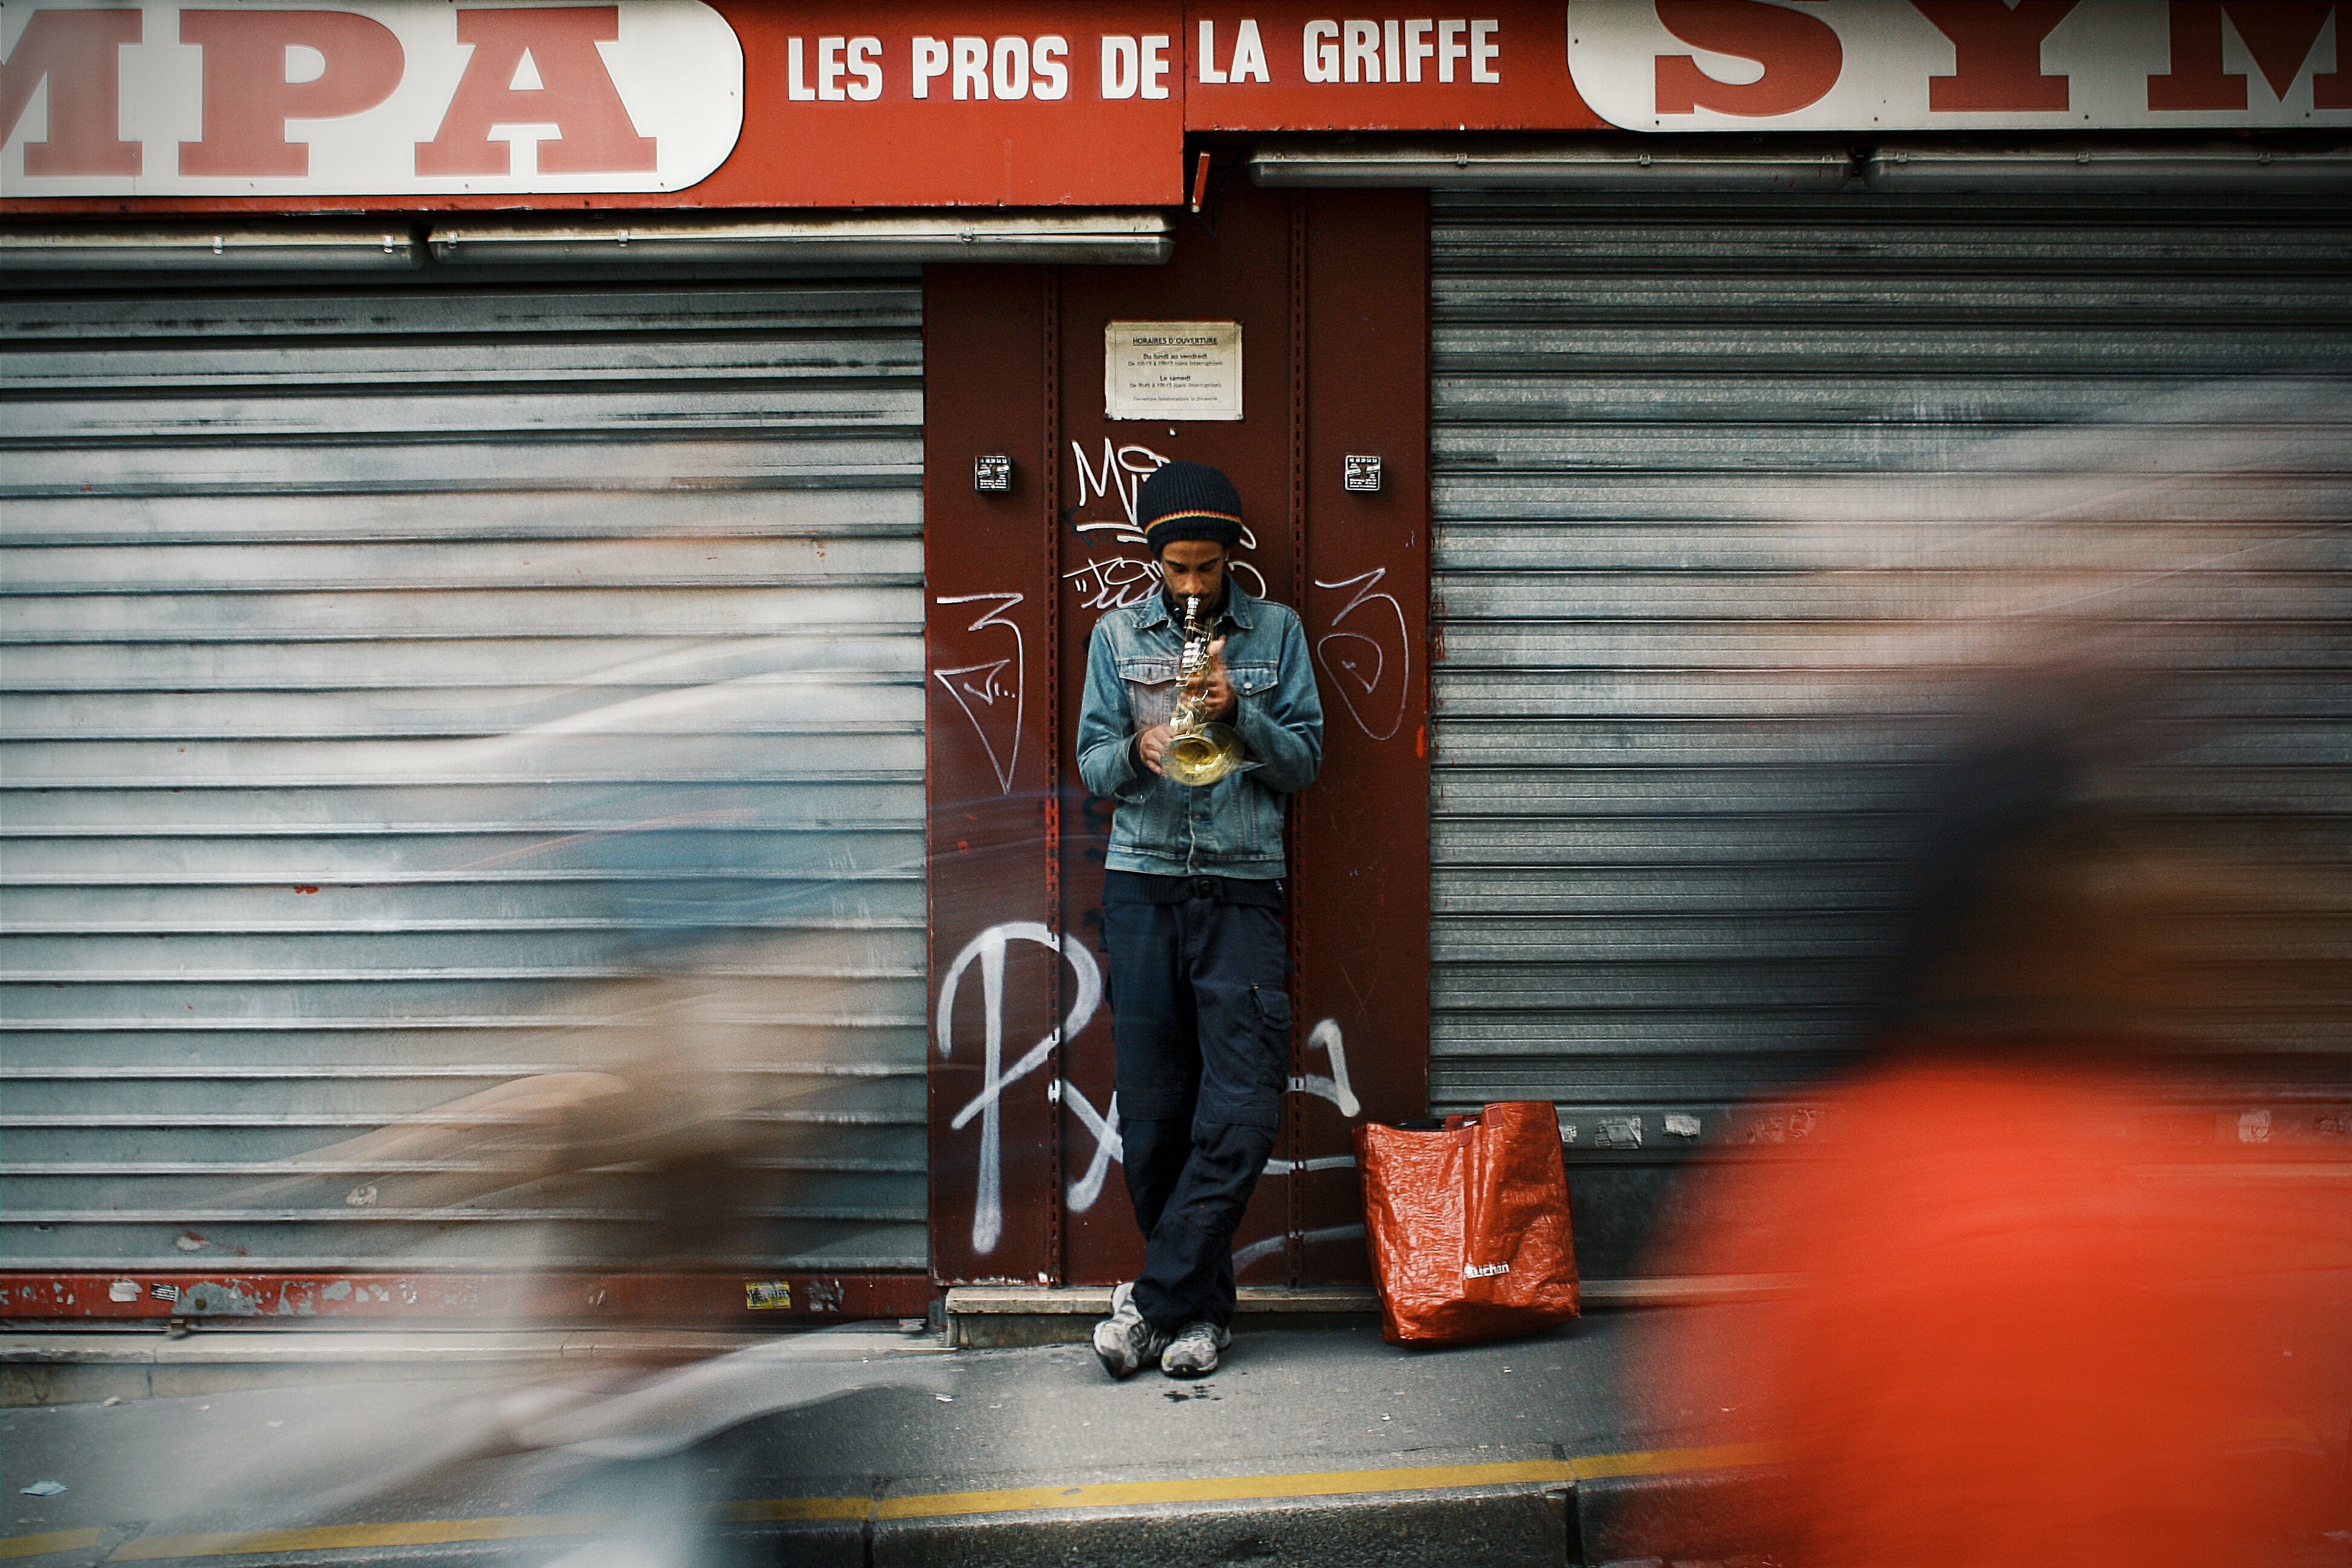
man, person, male, guy, red, color, musician